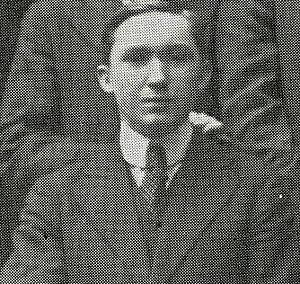
Patrick Louis O'Boyle, est un prélat américain de l'Église catholique du XXᵉ siècle, créé cardinal par le pape Paul VI.